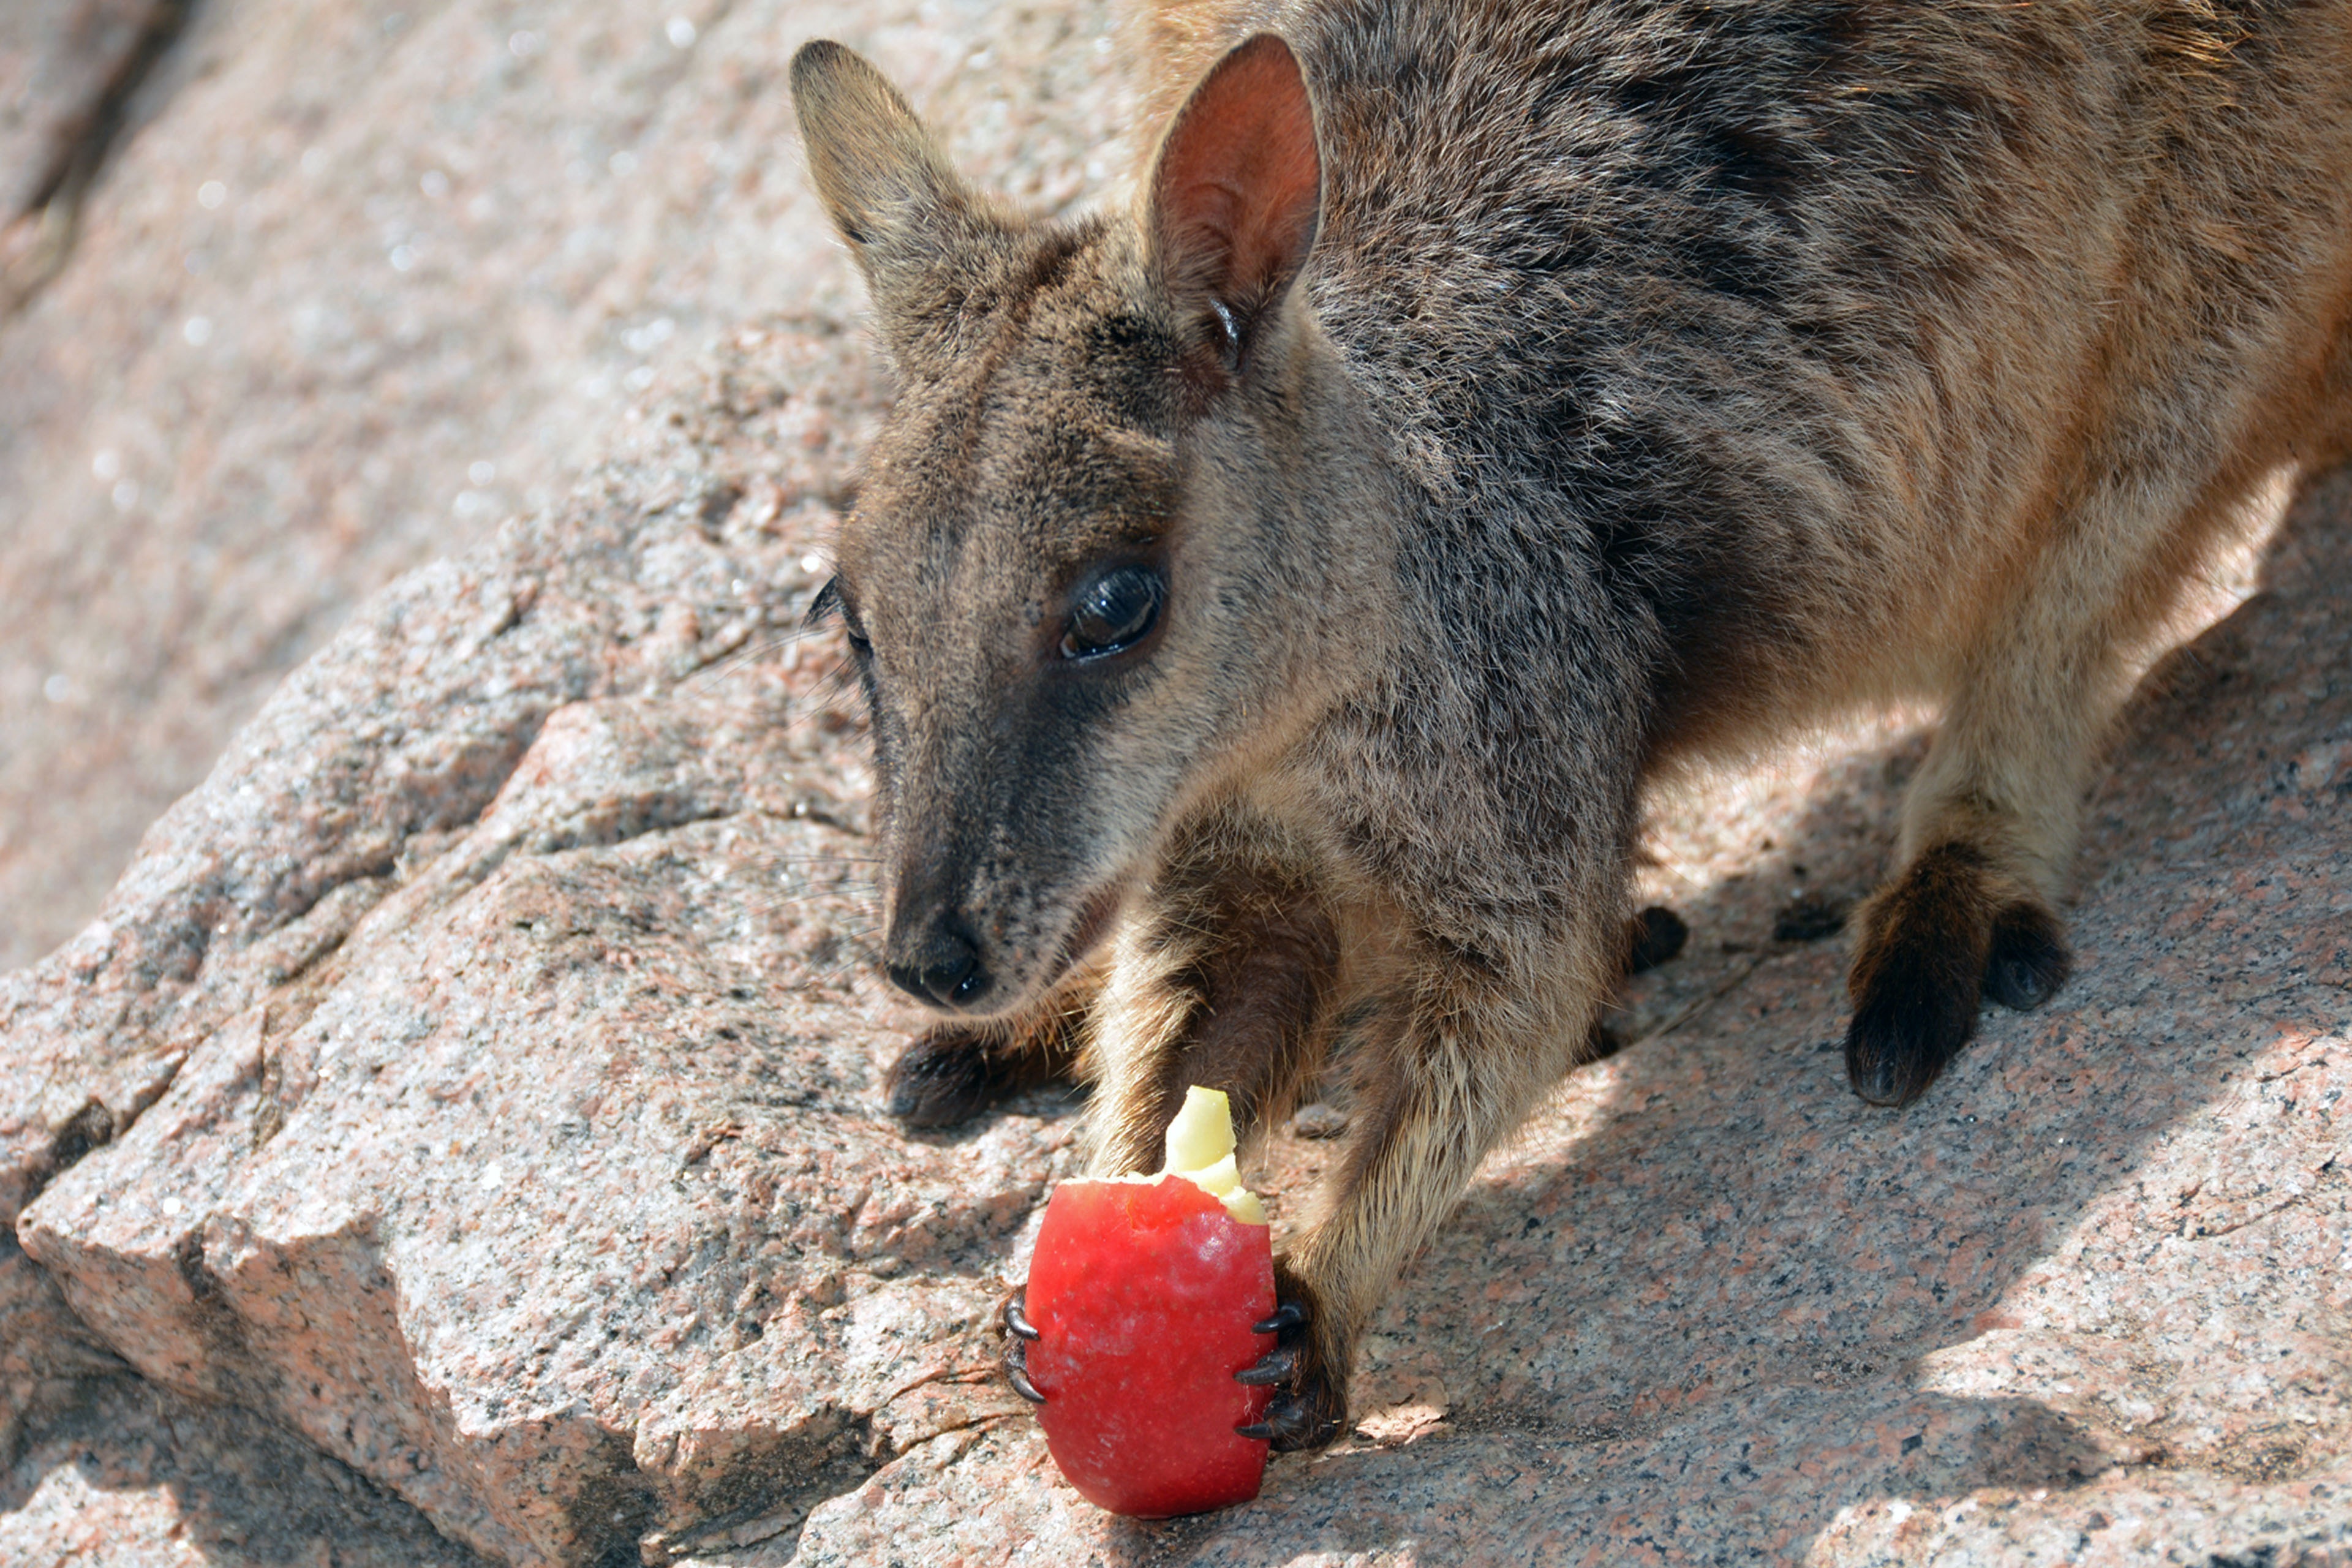
apple, nature, cute, wildlife, wild, zoo, mammal, eat, fauna, kangaroo, wallaby, australia, vertebrate, marsupial, curious, animal world, hungry, freilebend, macropodidae, peccary, rock wallaby